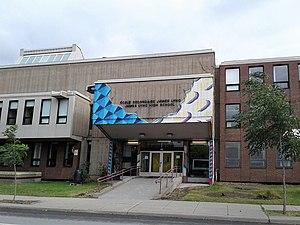
École secondaire James Lyng, 5440, rue Notre-Dame Ouest, Montréal